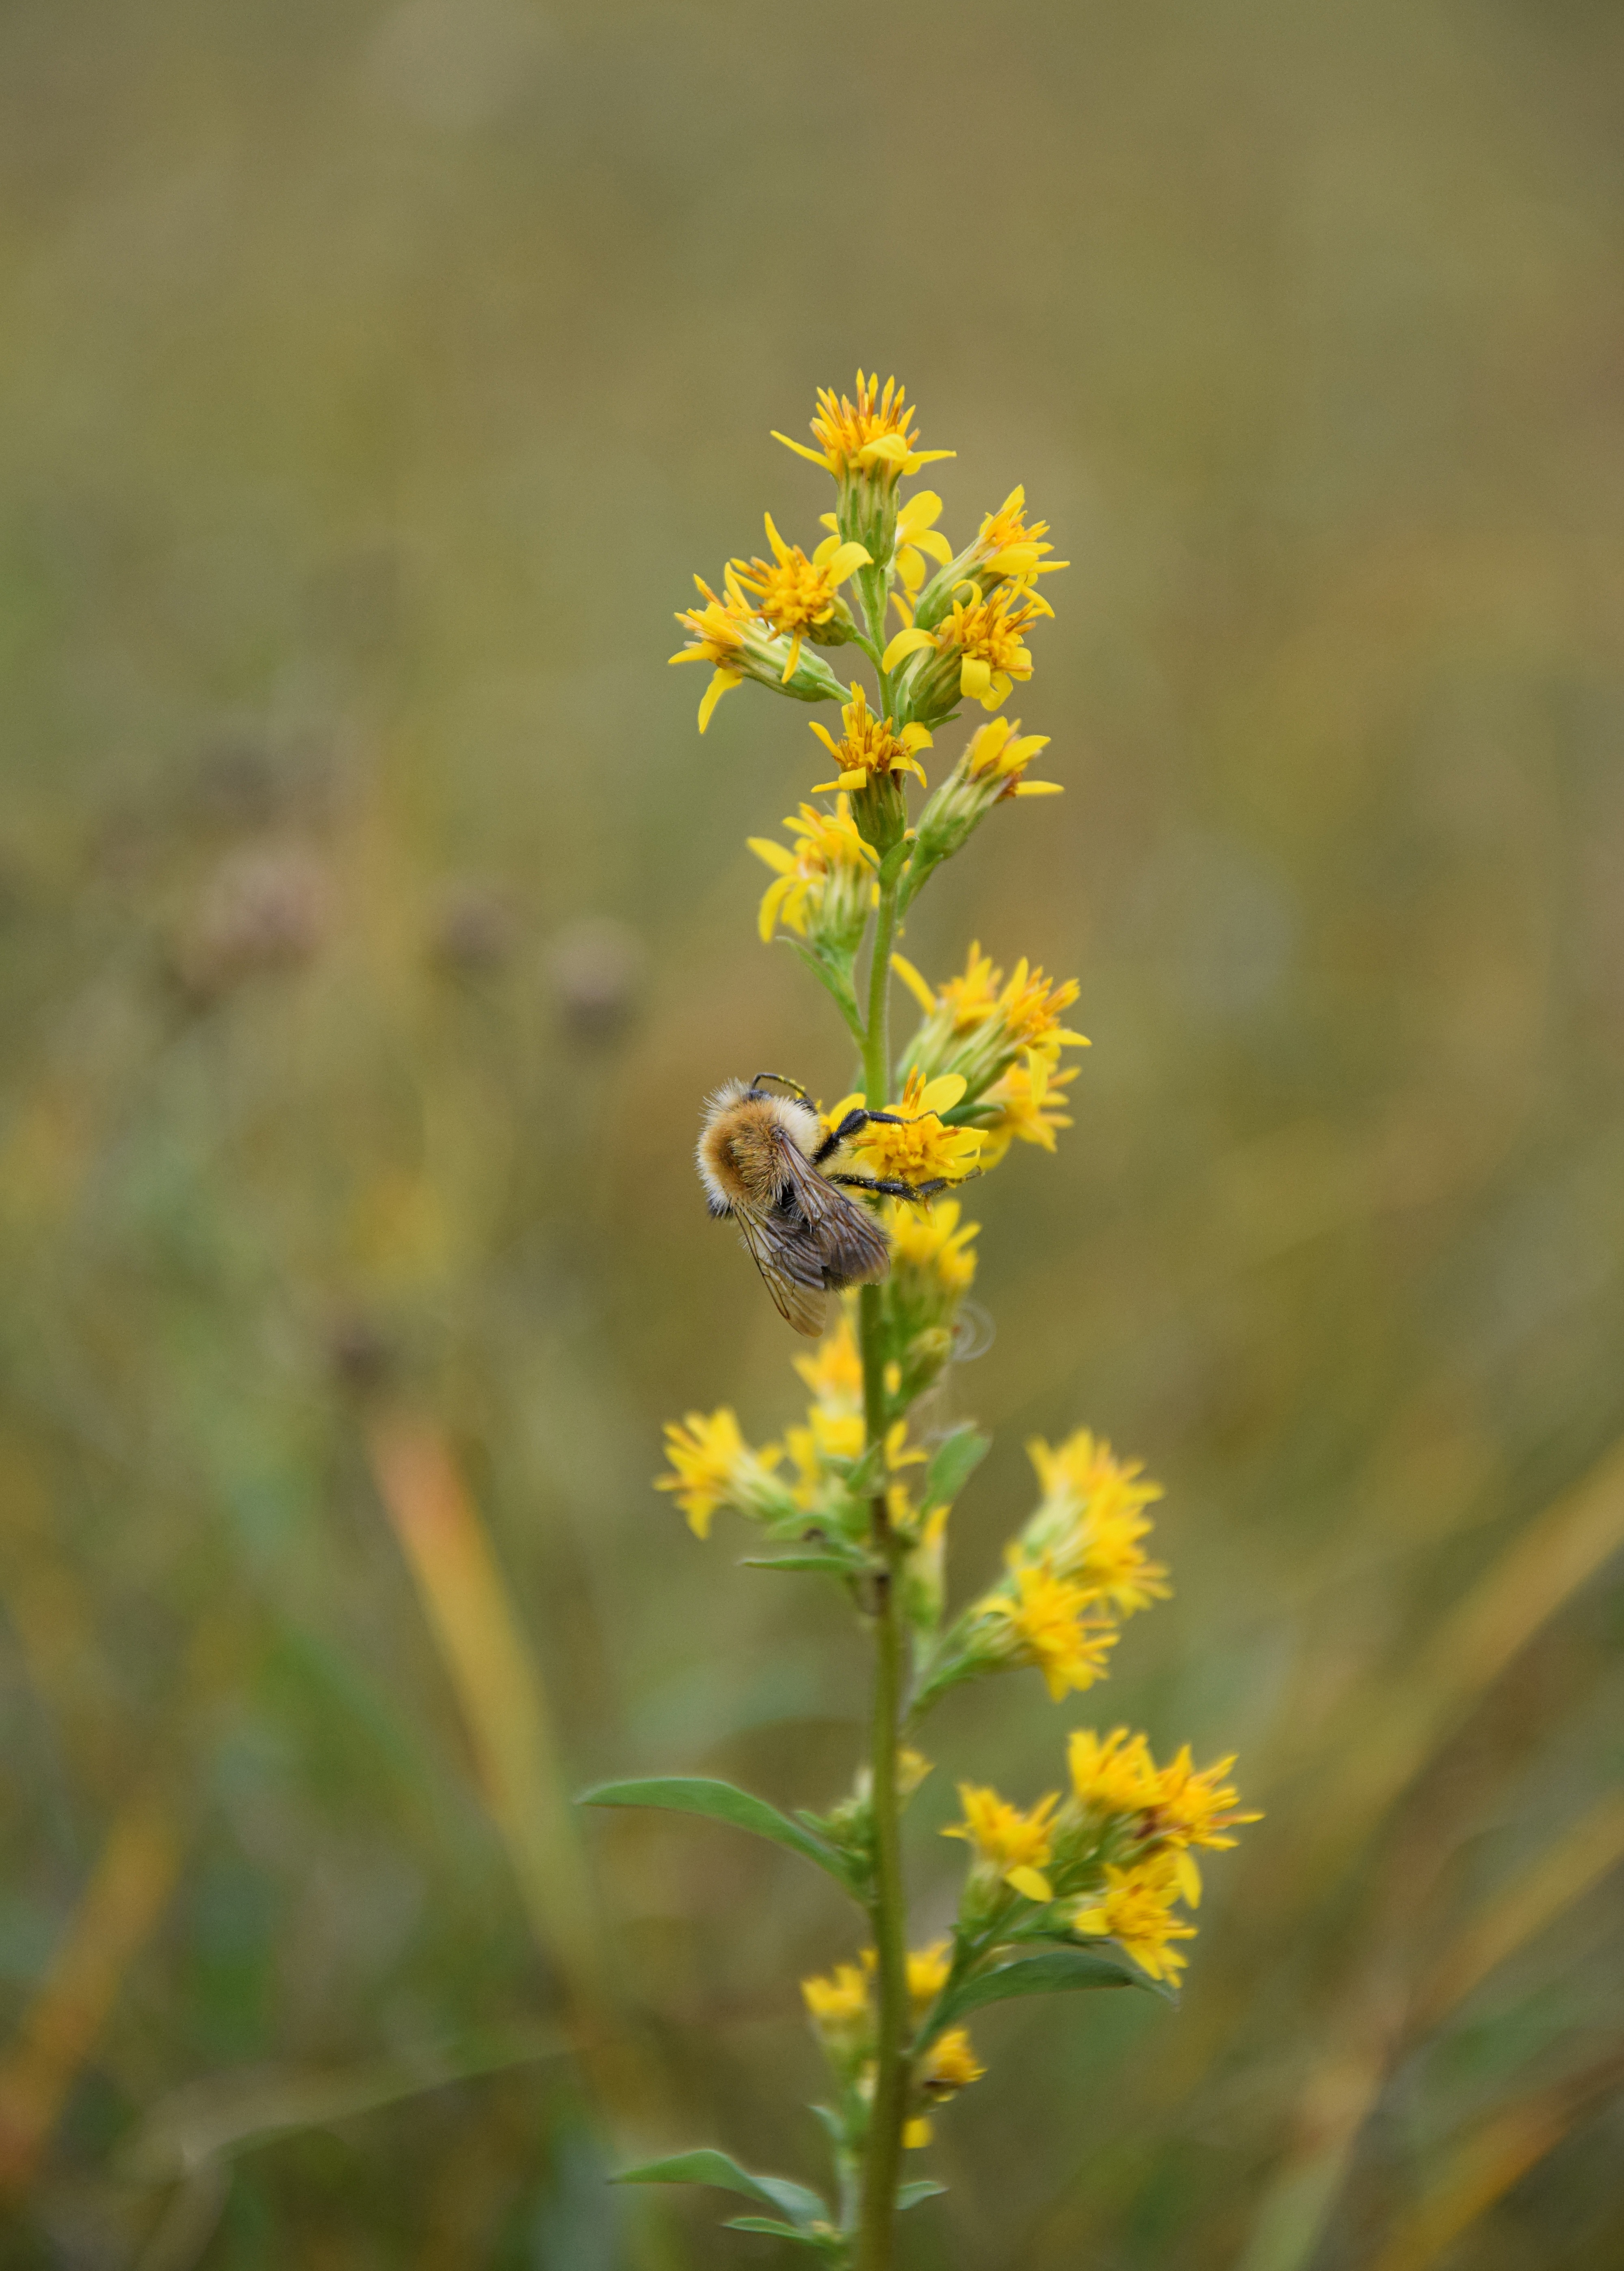
nature, blossom, plant, meadow, prairie, leaf, flower, wildlife, pollen, green, herb, insect, autumn, botany, yellow, flora, fauna, invertebrate, wildflower, bee, nectar, macro photography, flowering plant, honey bee, plant stem, land plant